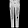
Label: Trouser